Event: Nepal Earthquake
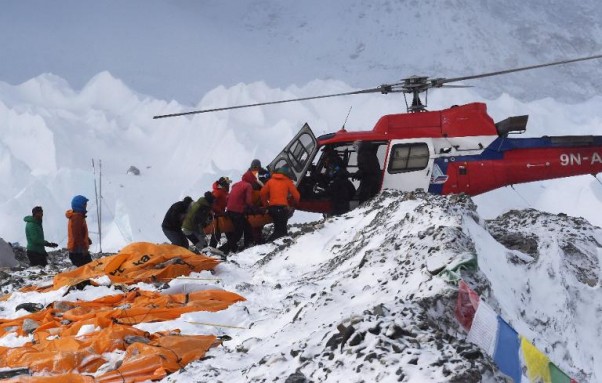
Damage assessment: no_damage